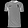
Label: T - shirt / top